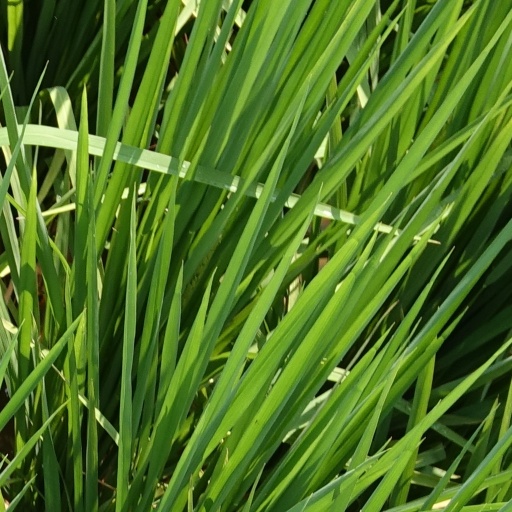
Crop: rice